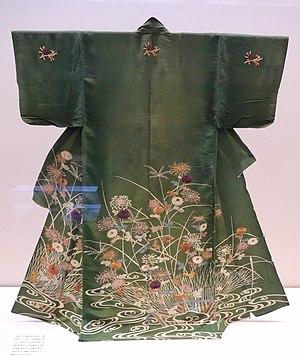
La peinture sur soie est, à l'origine, une technique antique de la peinture chinoise consistant à peindre sur de la soie. Mais cette pratique s'est renouvelée au fil du temps, en Chine et au Japon, entre autres.
Miyazaki Yûzensai est un peintre japonais de Kyôto.